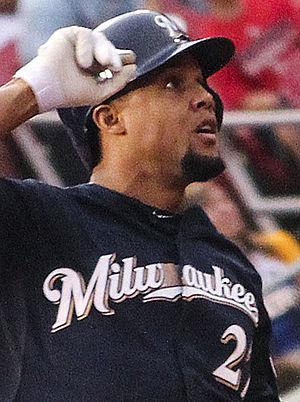
Carlos Argelis Gómez Peña est un voltigeur des Rangers du Texas de la Ligue majeure de baseball.
WAR, acronyme pour Wins Above Replacement signifiant en français : « victoires au-dessus du remplacement », est une statistique sabermétrique utilisée pour mesurer la valeur apportée à leur équipe par les joueurs de baseball.